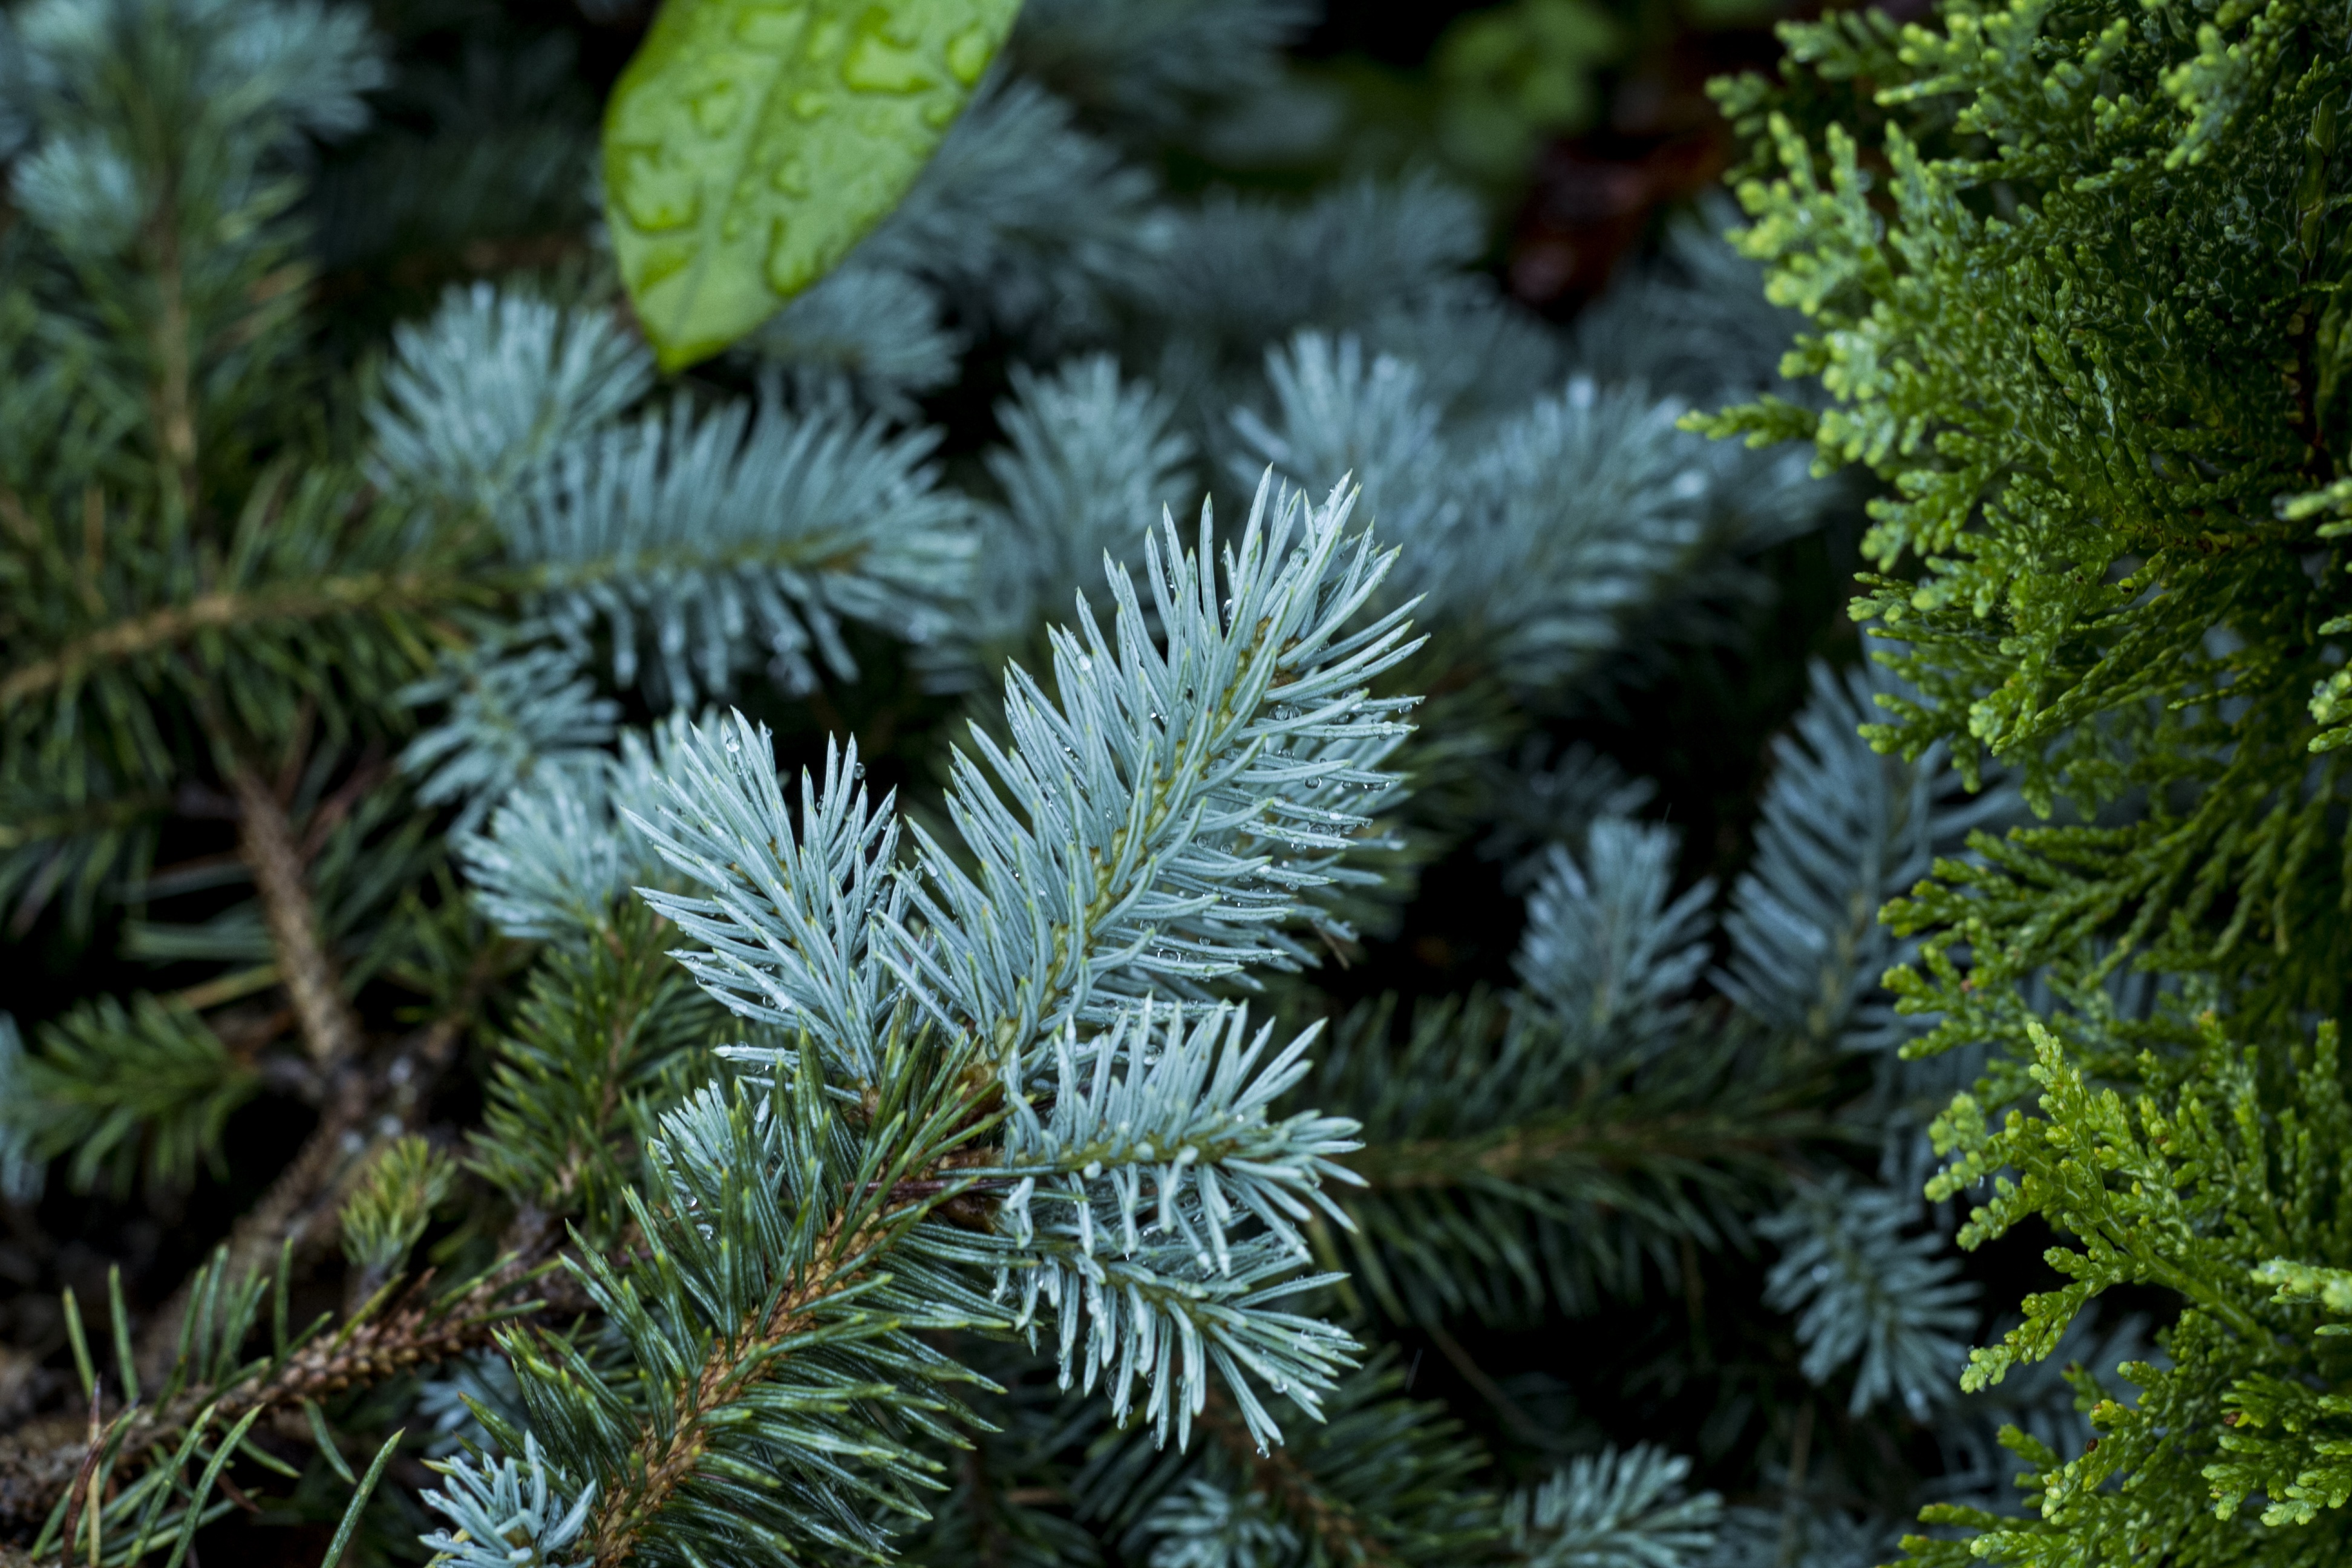
tree, nature, forest, branch, plant, flower, summer, vacation, pine, evergreen, botany, blue, closeup, fir, christmas tree, conifer, trees, spruce, shrub, ecosystem, biome, pine family, woody plant, temperate coniferous forest, land plant